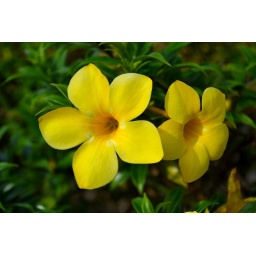
Shoot at Top of hill full of this yellow flower in Singkawang, West Kalimantan, Indonesia